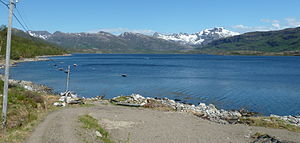
Balkjosen
Balkjosen set fra Håkjerringneset
Balkjosen set fra Håkjerringneset
Balkjosen er en fjordarm af Nordfolda i Steigen kommune i Nordland fylke i Norge. Den går 6 kilometer i nordlig retning fra indløbet mellem Håkjerringneset ved Lakså i vest og Ørnesodden i øst.